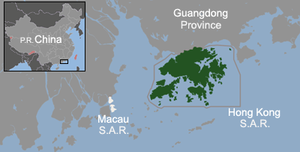
Le mot Hong Kong, signifiant littéralement « port parfumé », est dérivé du secteur autour des actuels Aberdeen et Wong Chuk Hang sur l'île de Hong Kong, où les arbres parfumés étaient abondants et exportés par le passé.